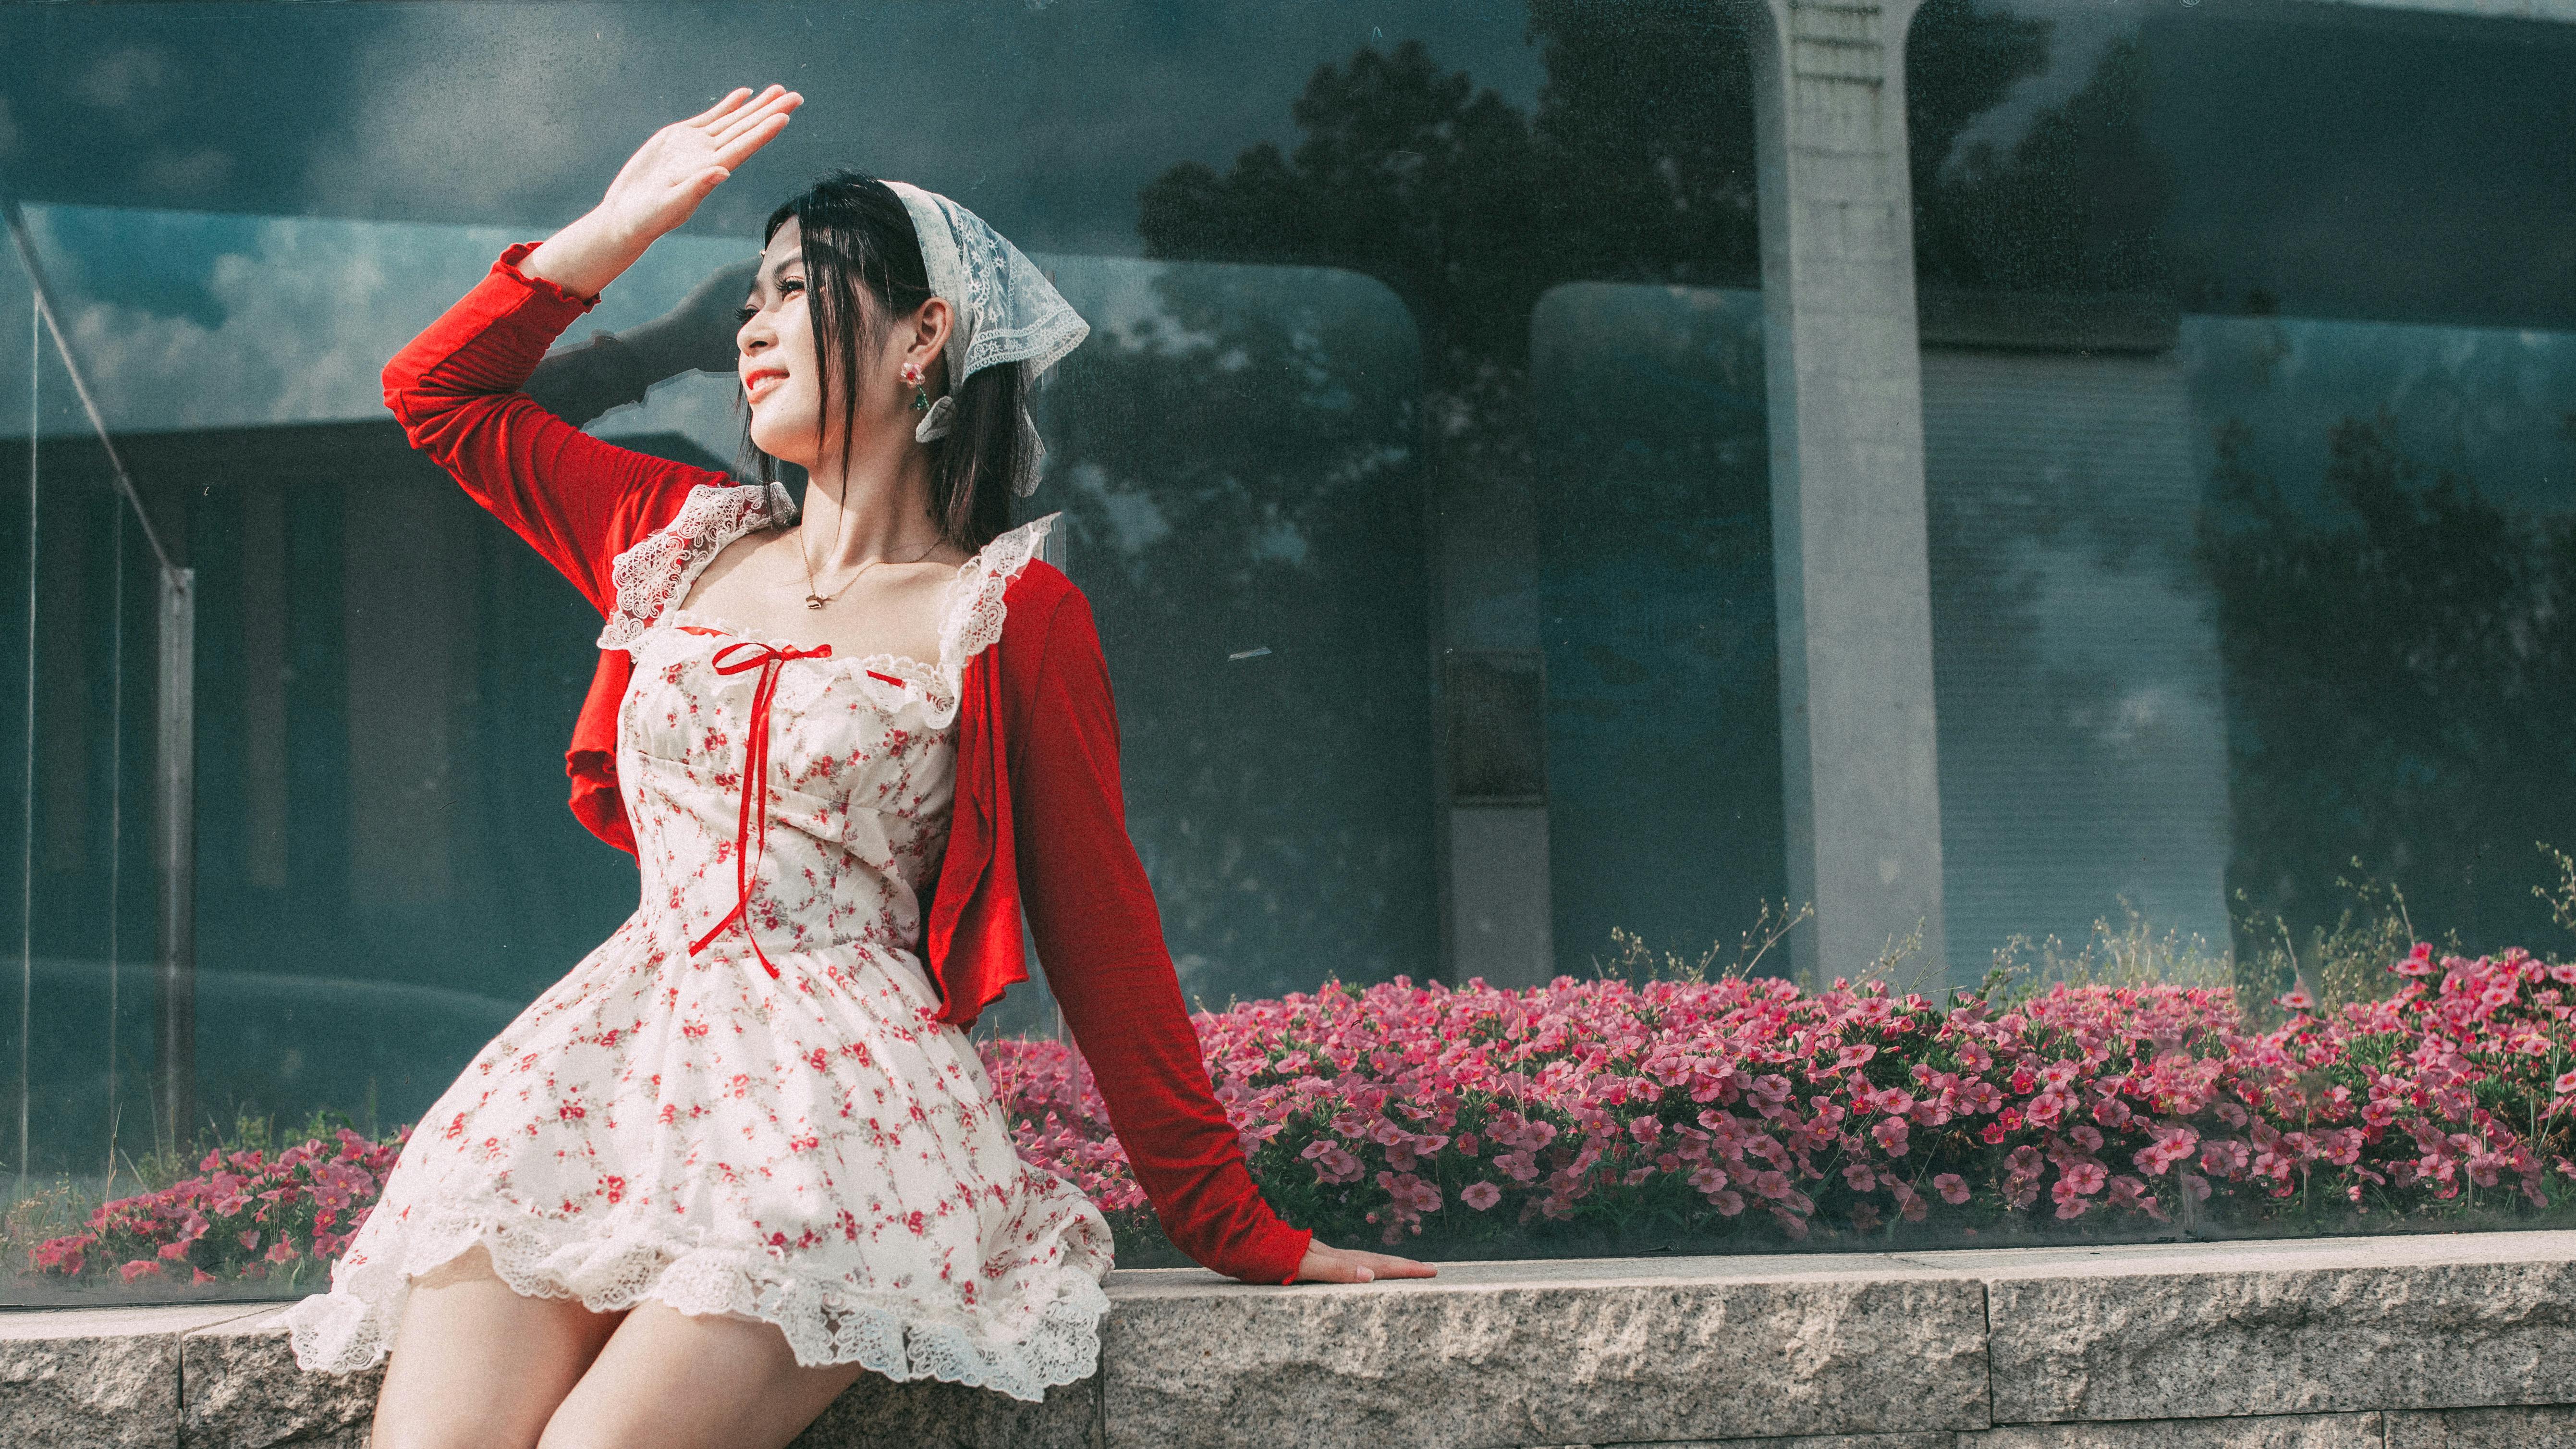
woman, lip, plant, human, dress, flash photography, human body, One piece garment, People in nature, pink, thigh, waist, happy, red, black hair, grass, day dress, fashion design, long hair, human leg, formal wear, magenta, fashion model, brown hair, sitting, pattern, cocktail dress, fur, portrait photography, vintage clothing, headpiece, flesh, photo shoot, costume, gown